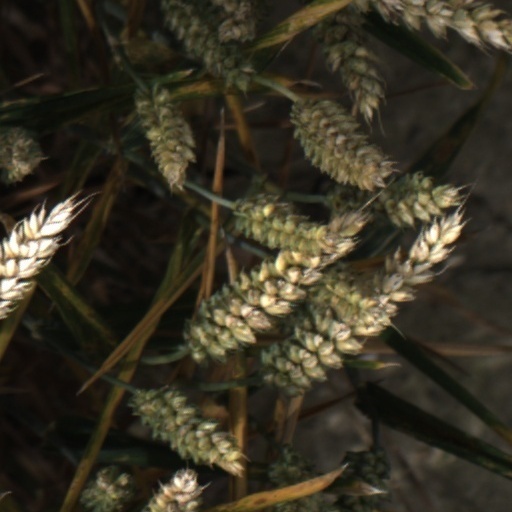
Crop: wheat